Wampeters, Foma and Granfalloons

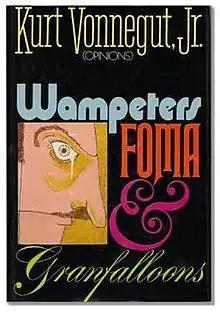
First edition

Wampeters, Foma & Granfalloons (Opinions) is a collection of essays, reviews, short travel accounts, and human interest stories written by Kurt Vonnegut from c. 1966–1974.